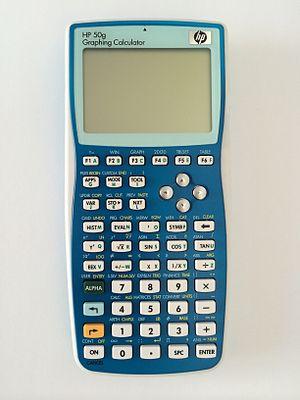
La HP-50G est une calculatrice graphique sortie en 2006 pour les étudiants et les professionnels en mathématiques et en sciences. Elle se caractérise par une fente pour carte SD, une saisie de données en mode RPN ou alphanumérique, un grand écran, une connectivité RS-232, IrDA et USB. Elle dispose aussi d'un « solveur », de la programmation structurée et d'un module de calcul formel.